Spiral Scratch (novel)

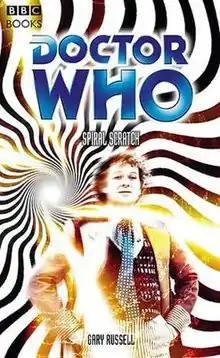

Spiral Scratch is a BBC Books original novel written by Gary Russell and based on the long-running British science fiction television series "Doctor Who". It features the Sixth Doctor and Mel. The debut adventure of the Seventh Doctor, "Time and the Rani", begins with the Doctor regenerating with little explanation given; Russell's novel attempts to provide a "final story" for the Sixth Doctor and effectively serves as a prequel to "Time and the Rani".